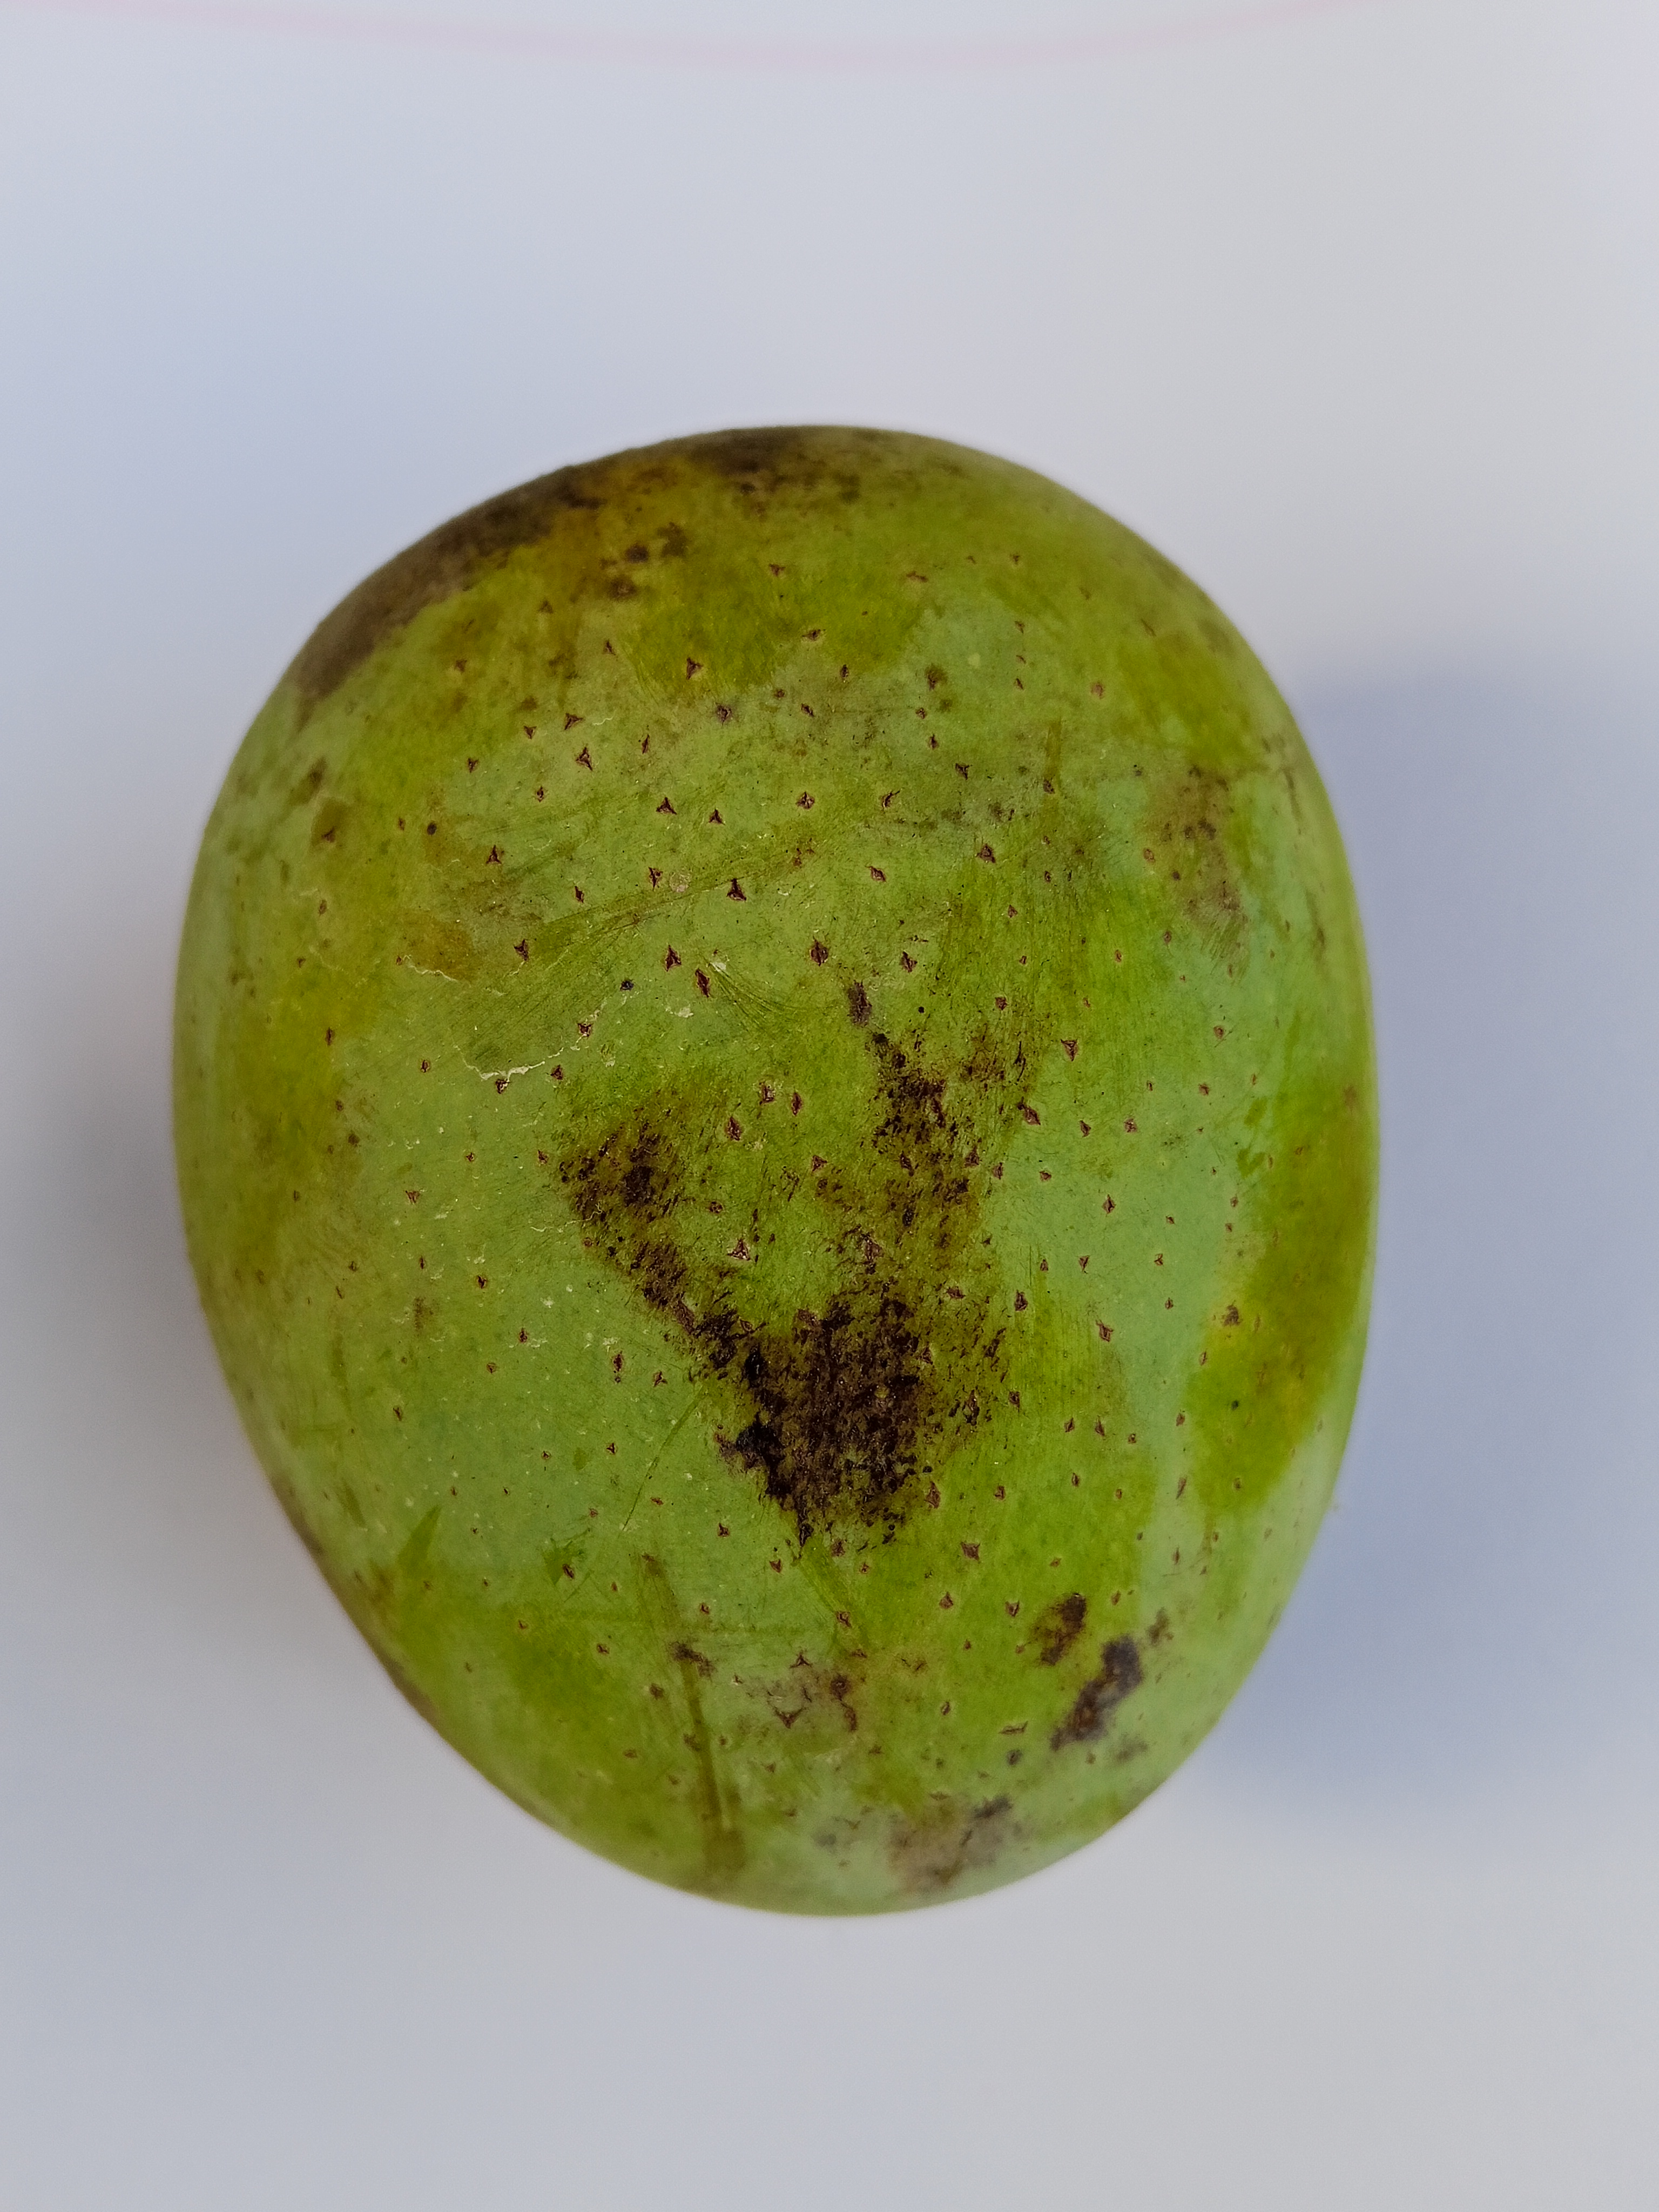
Mango variety: Langra